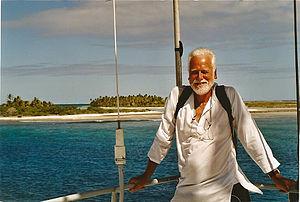
Portrait John Pendray sur un bateau.
John Pendray, né le 12 juillet 1937 à Londres, est un peintre franco-britannique. Formé à la Saint Martin School of Art et au London University Institute of Pedagogy à Londres, il enseigne ensuite la peinture, la sculpture et la céramique pendant 11 ans. Puis il s’installe à Marseille où il travaille en tant que designer indépendant. Il peint professionnellement depuis 1990. En 2000, il obtient la nationalité française et, en 2001, il est nommé Peintre officiel de la Marine française.